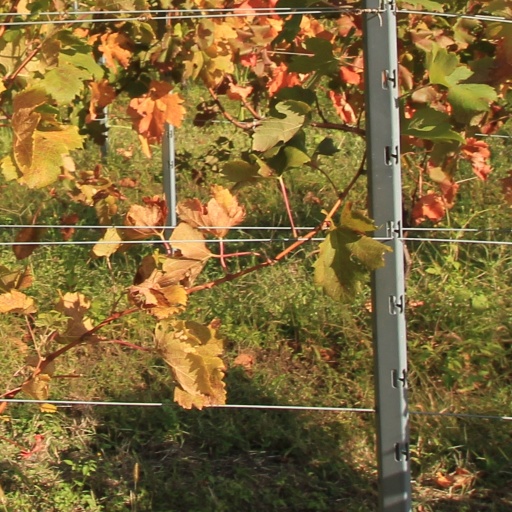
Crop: grape